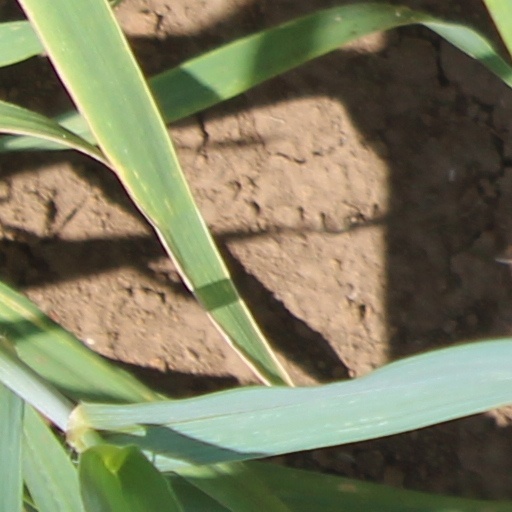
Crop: wheat